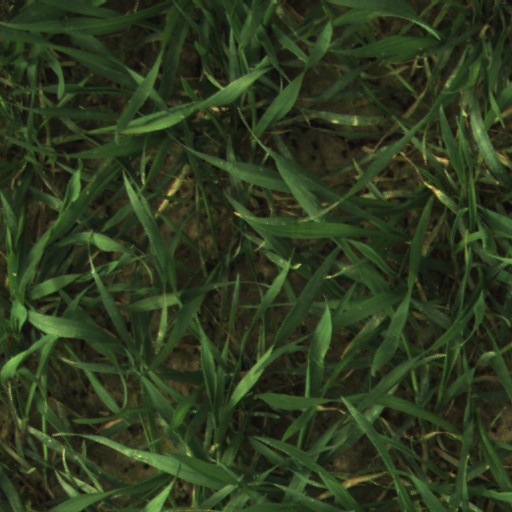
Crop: wheat